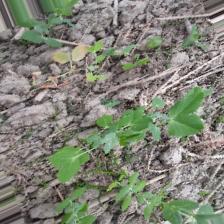
Label: Normal